Tales of the Texas Rangers

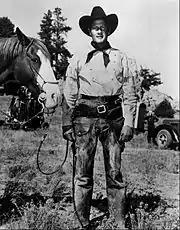
Joel McRae in publicity still issued for radio series (but actually in costume for the 1950 film "The Outriders").

The series was adapted into a comic book distributed by Dell Comics and drawn by Dan Spiegle. It also inspired Willy Vandersteen's "Suske en Wiske" album "De Texasrakkers".